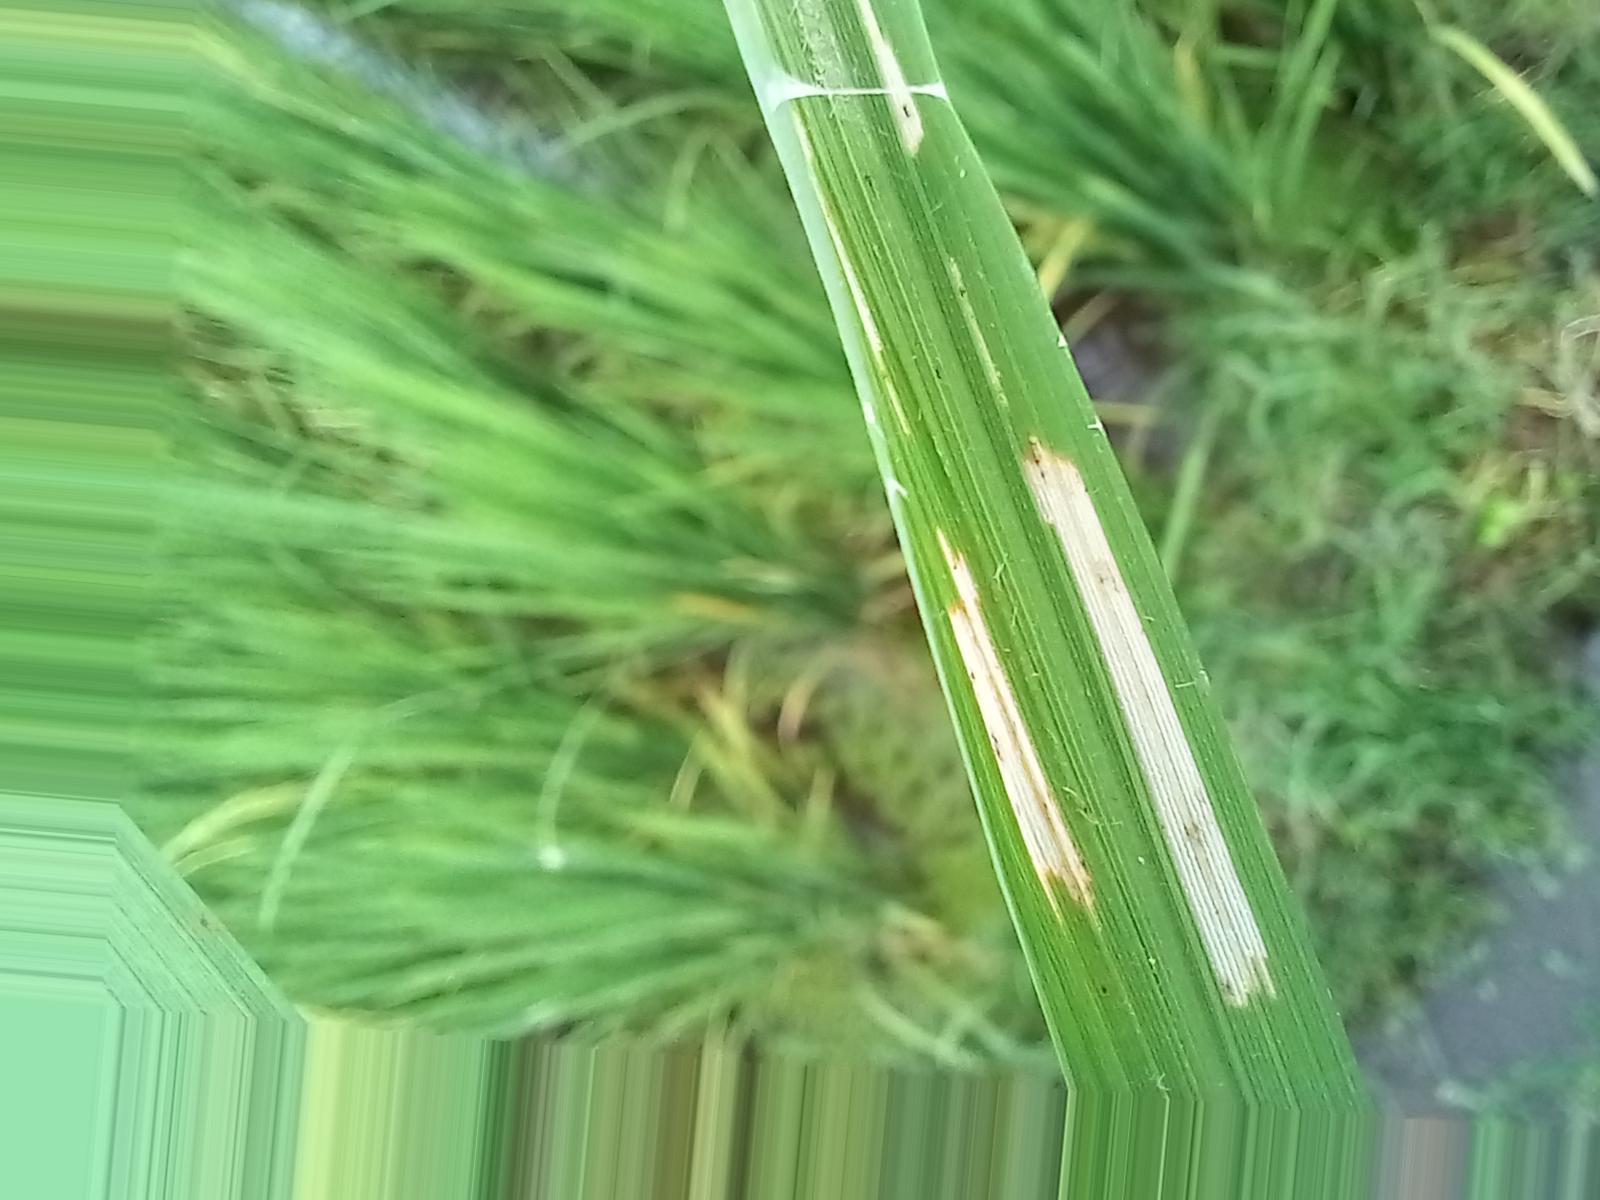
Nhãn: Sâu gai ( Hispa )